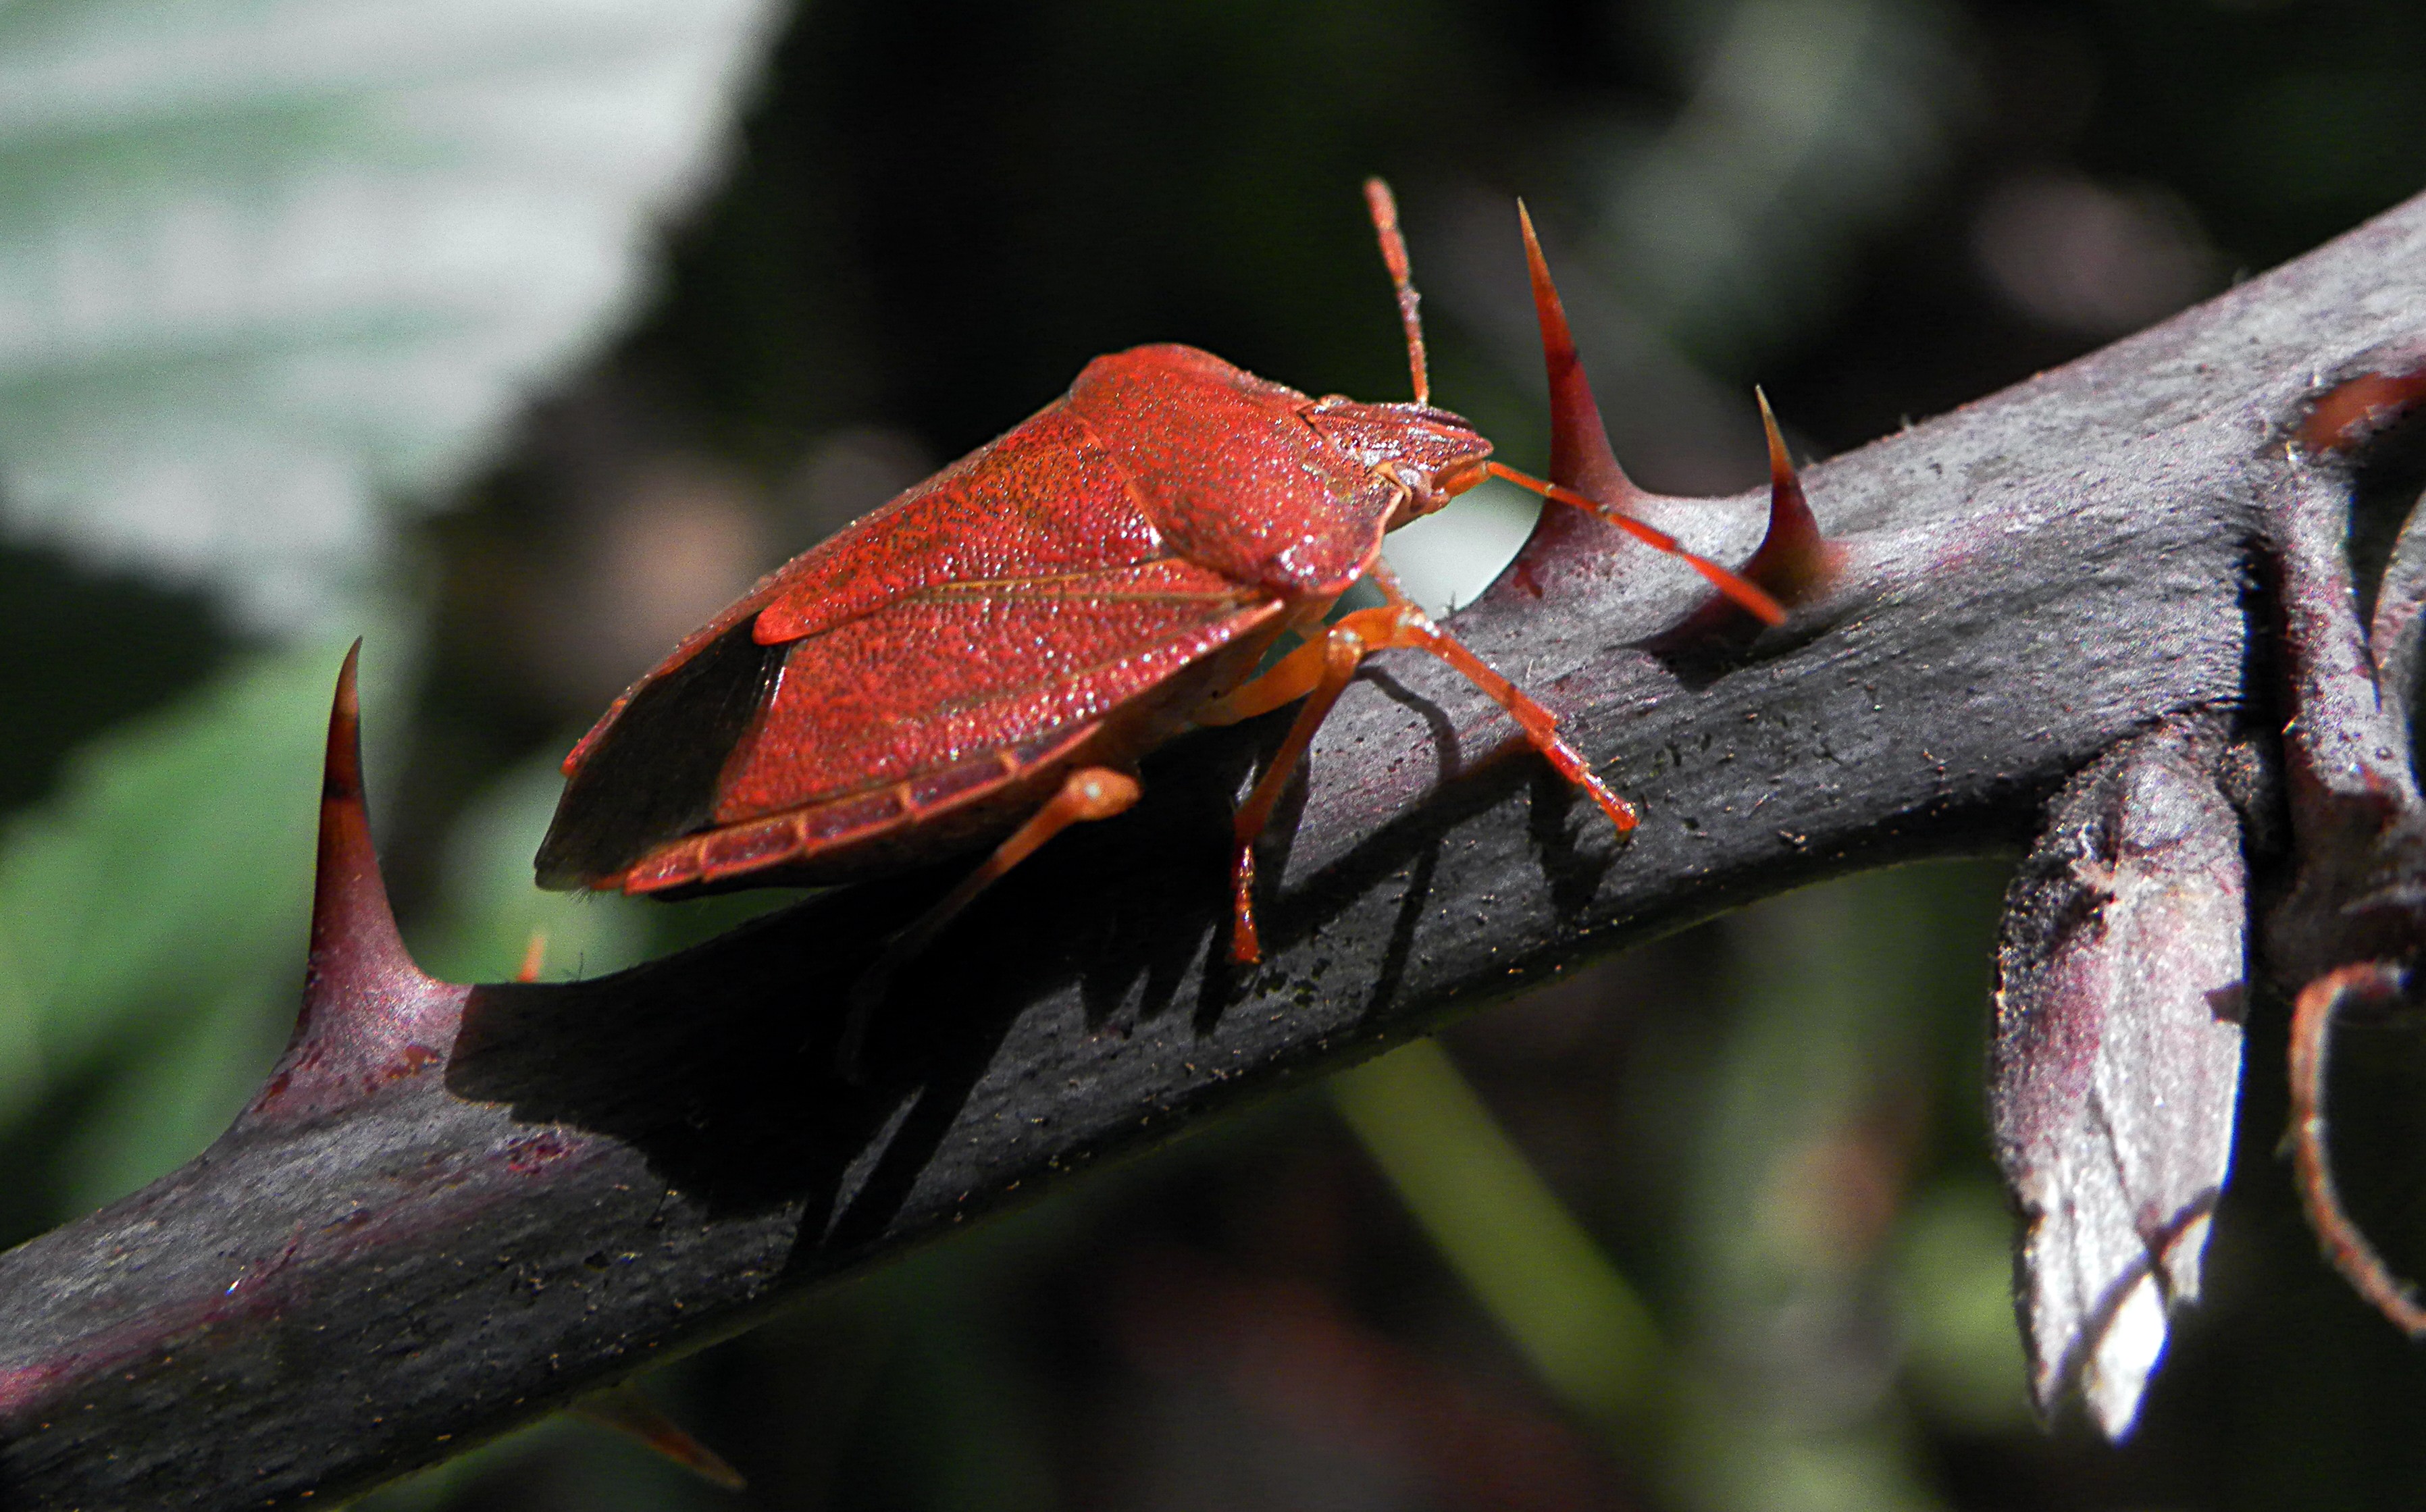
nature, photography, leaf, flower, wildlife, insect, moth, flora, fauna, invertebrate, close up, animals, naturaleza, ggl1, xovesphoto, animales, gphoto, riobarbeira, samsungwb5500, macro photography, arthropod